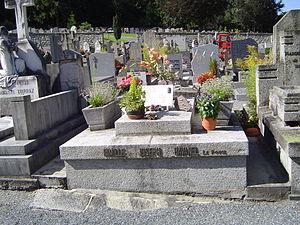
Le cimetière de Biollay est l'un des trois cimetières de la commune de Chamonix-Mont-Blanc en Haute-Savoie. les deux autres sont le petit cimetière du temple au sein même du centre-ville, et le cimetière d'Argentière.
Joseph Ravanel, né le 8 février 1869 près d'Argentière et mort le 27 novembre 1931, est un guide de haute montagne de Chamonix-Mont-Blanc, surnommé « le Rouge », en raison de sa chevelure rousse.